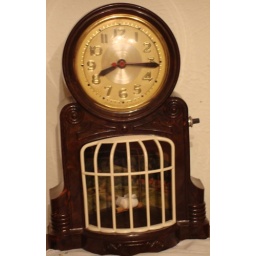
cool 30s bakelite clock that has a bird in a cage ....